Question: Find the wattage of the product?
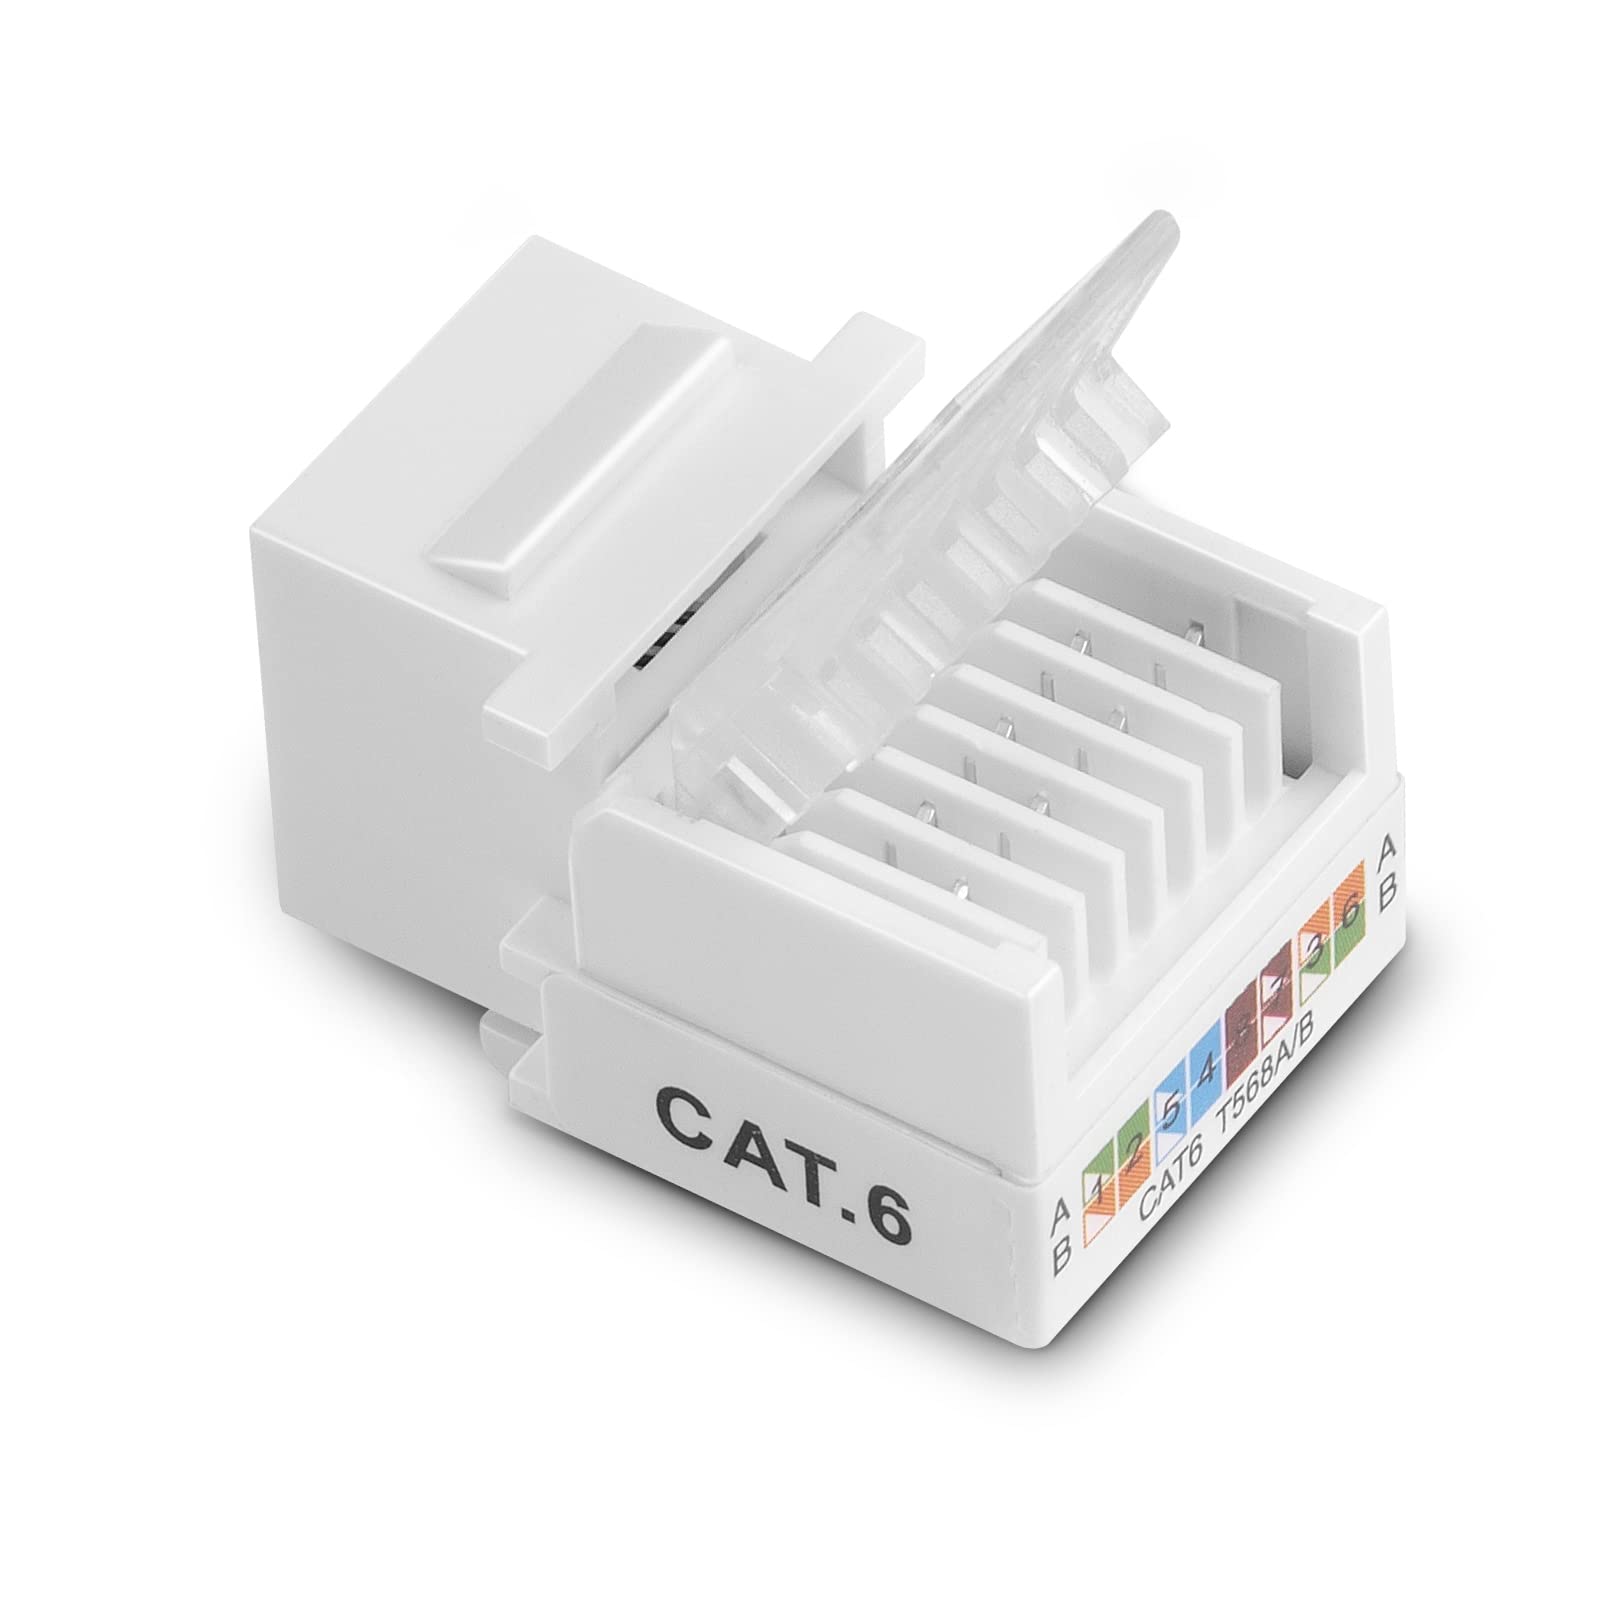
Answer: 6.0 watt